2016–17 CERH Women's European Cup

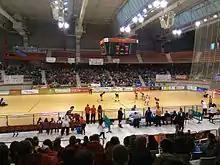
Semifinal match between Gijón and Benfica.

The draw was held at CERH headquarters in Lisbon, Portugal, on 6 September 2015.